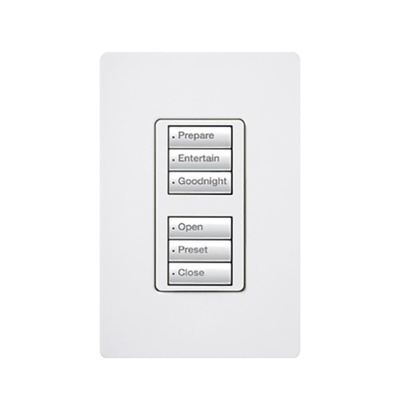
Botonera con 6 botones, 3 para switch on/off y 3 para atenuadores (dimmer).
Marca: LUTRON ELECTRONICS SKU: RRDW3BDWH Solución de LUTRON ELECTRONICS para tu hogar o negocio.
Brand: LUTRON ELECTRONICS
Category: Hardware > Power & Electrical Supplies > Home Automation Kits > Lighting Control Kits